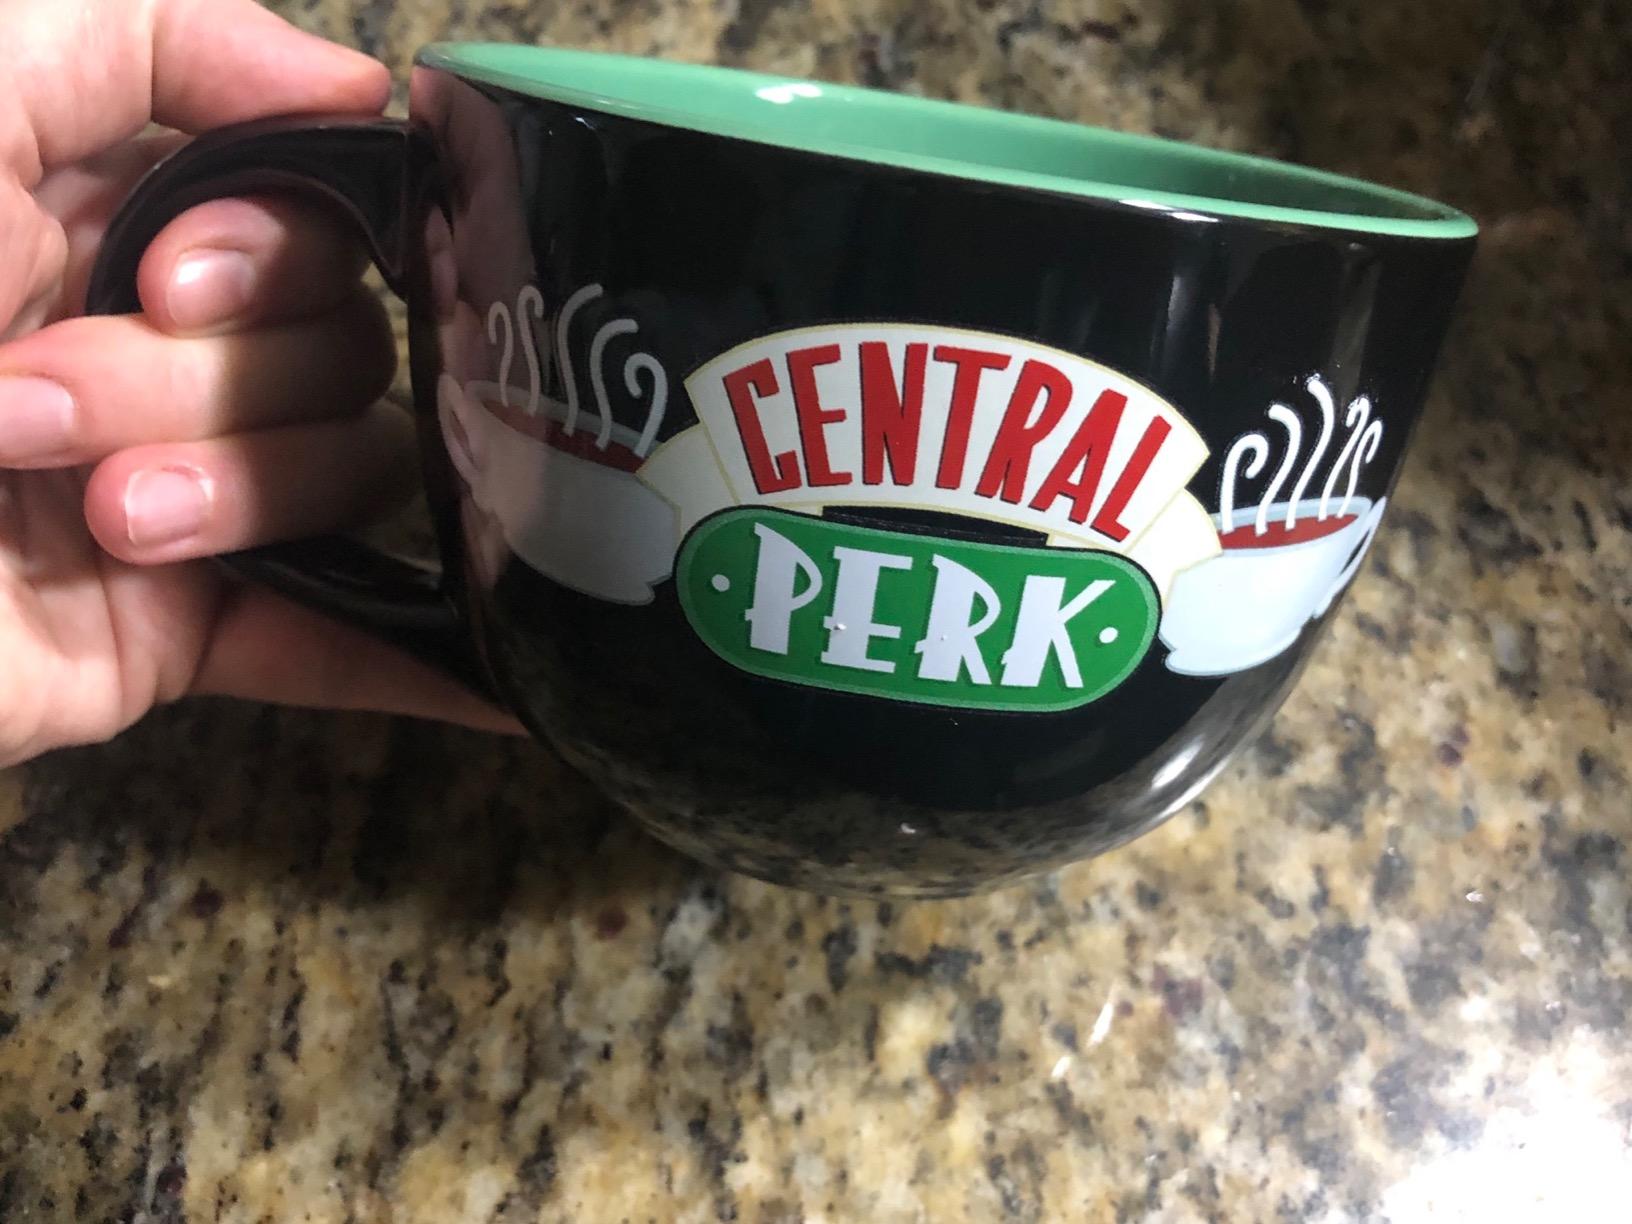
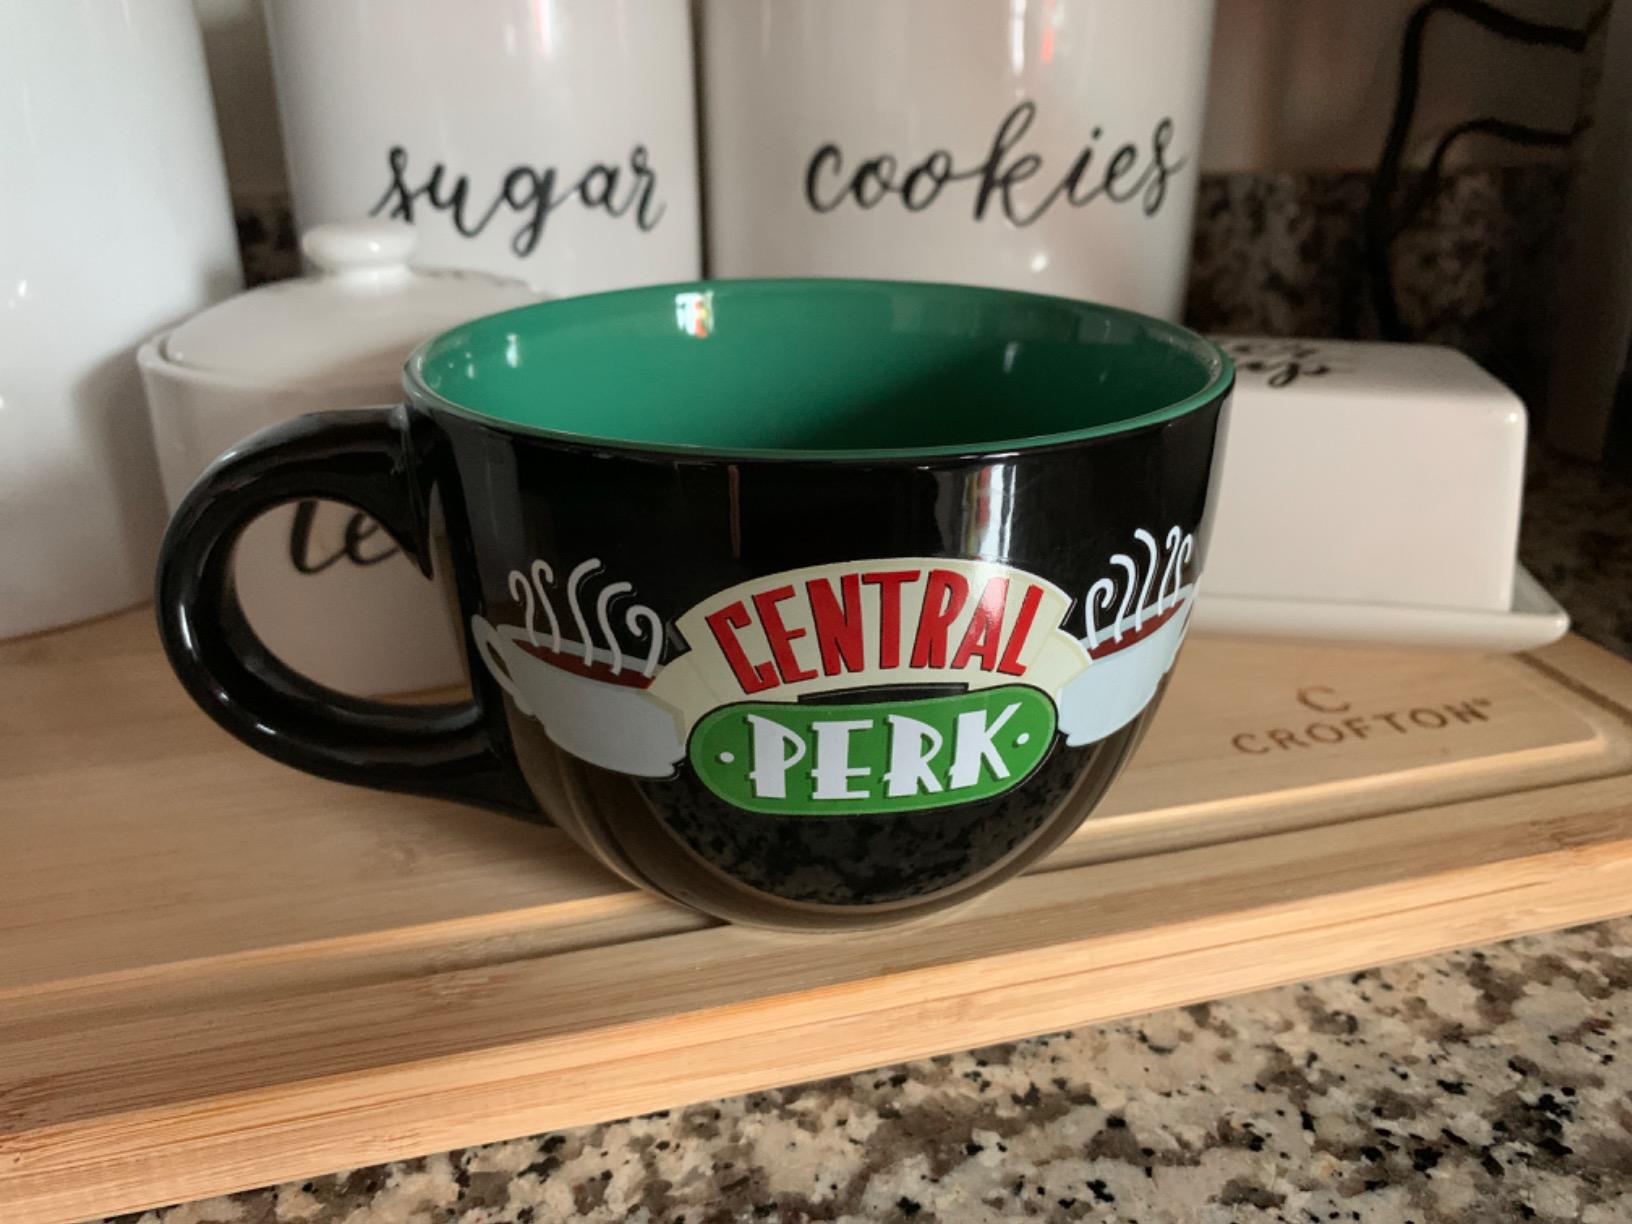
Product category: items_mug
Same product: yes